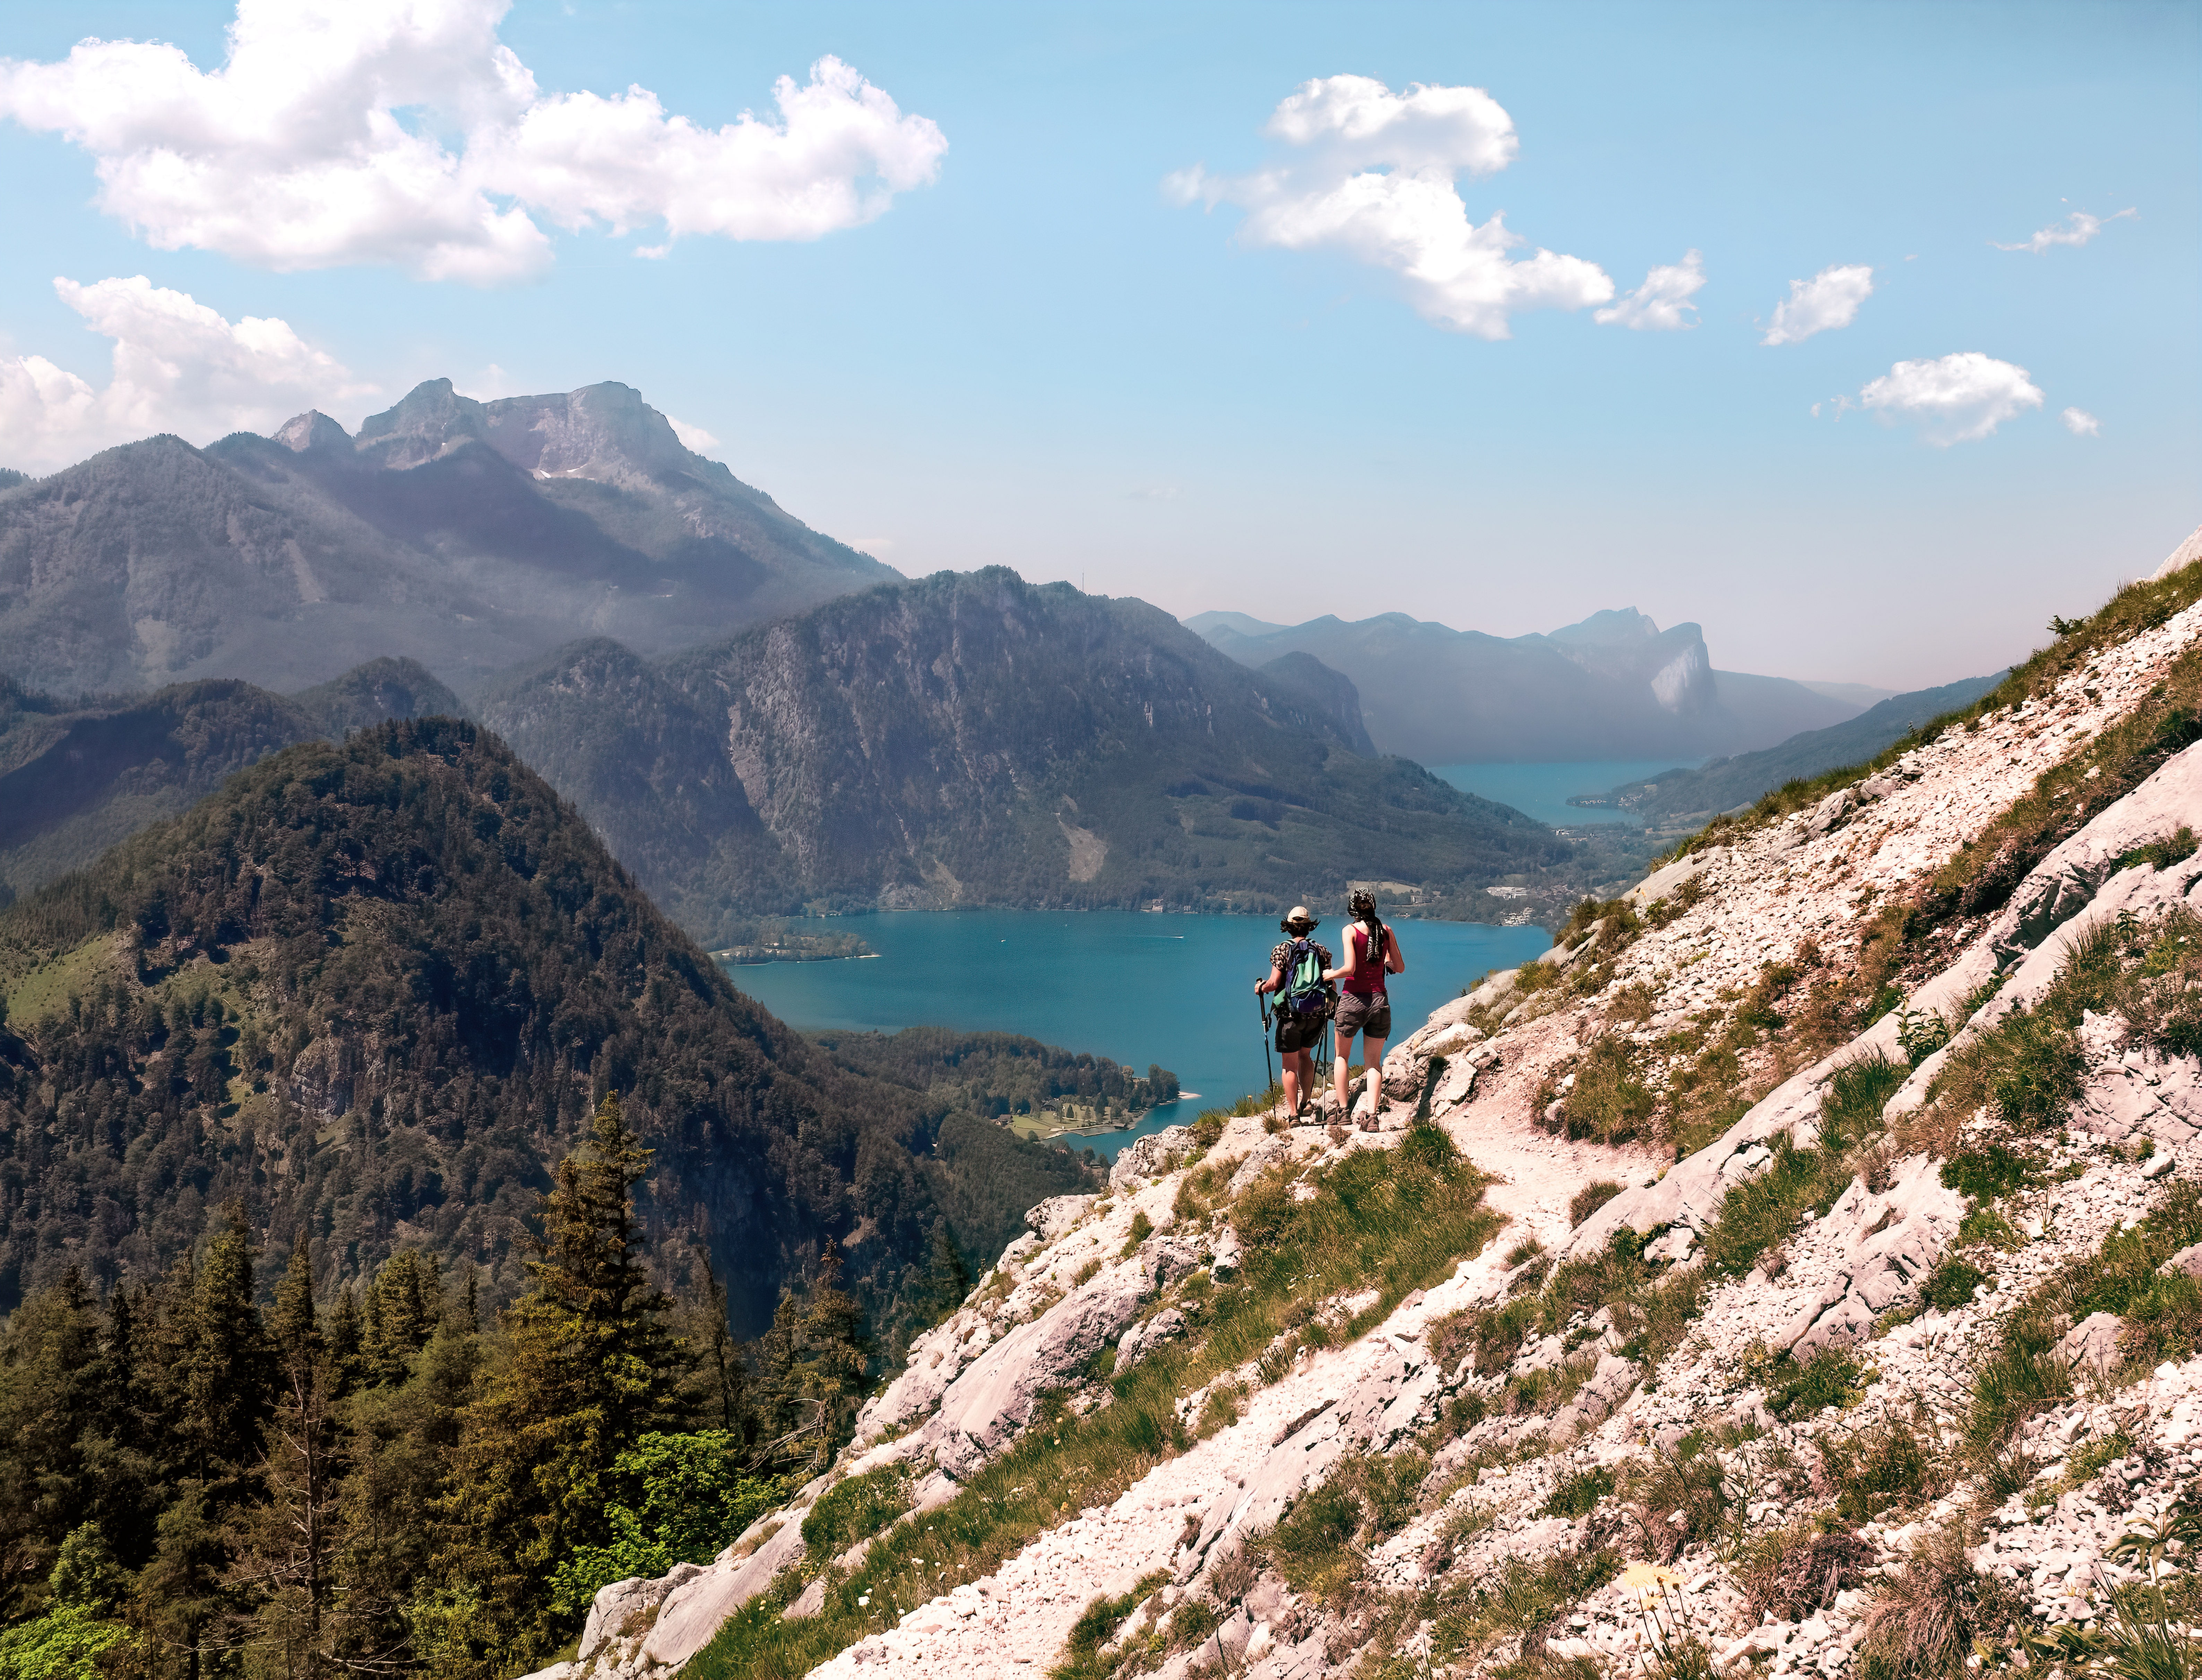
mountainous landforms, mountain, ridge, wilderness, sky, mountain range, highland, fell, mount scenery, valley, hill, mountain pass, terrain, lake, hill station, cloud, alps, tree, rock, escarpment, national park, adventure, landscape, tourism, elevation, cliff, plateau, hiking, summit